Baikonur Cosmodrome Site 200

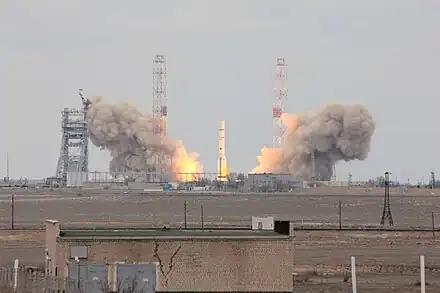
A Proton-M with the ExoMars on LC-200/39

Site 200 at the Baikonur Cosmodrome is a launch site used by Proton rockets. It consists of two launch pads, areas 39 and 40. Area 39 is currently (as of 2021) used for Proton-M launches, including commercial flights conducted by International Launch Services. Area 40 is currently (as of 2021) inactive, as it was slated to be rebuilt as a launch site for the Angara rocket. Although the project was relocated to Site 250, Area 40 was not put back into service.